Brand (magazine)

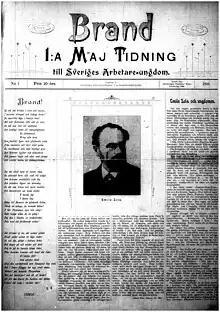
First issue cover

Brand (Swedish: "Fire") is a Swedish anarchist and left-wing magazine founded in 1898. Originally, it was run by the Young Socialists, the youth section of the Swedish Social Democratic Party. Since the 1950s, it is not affiliated with any political organization.